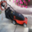
Label: lawn_mower